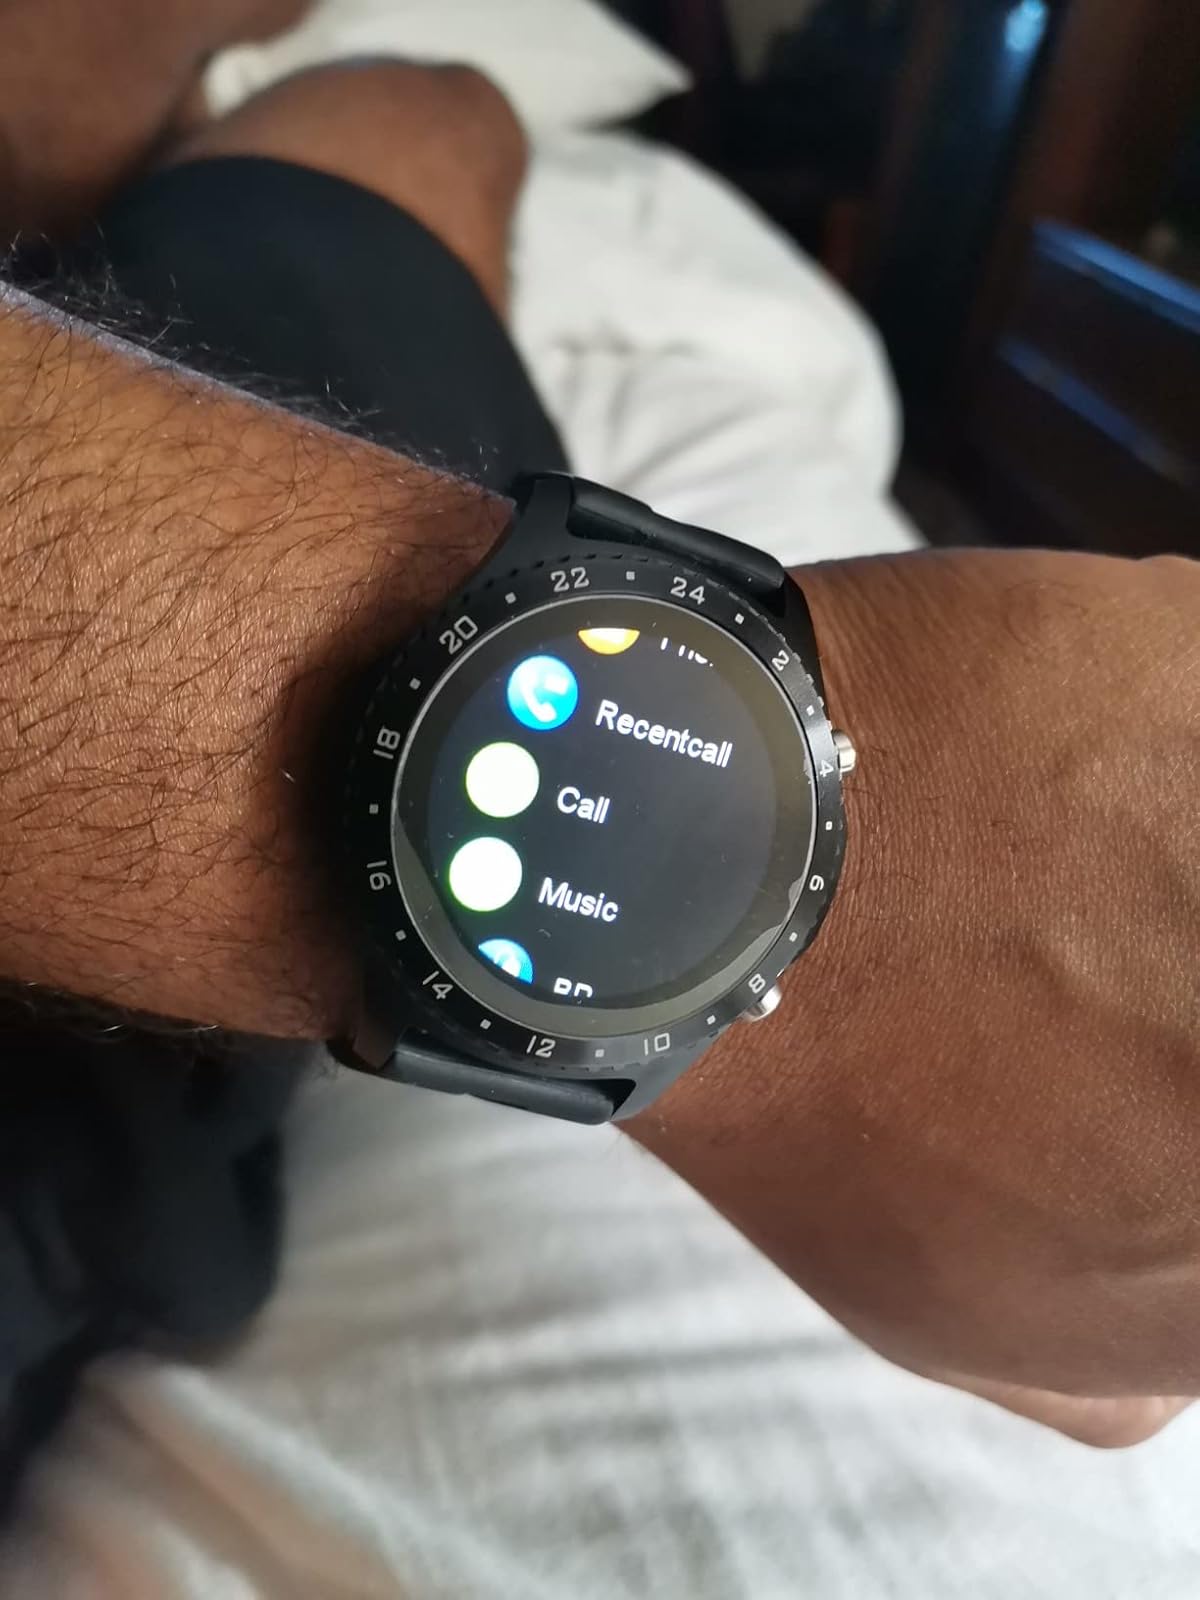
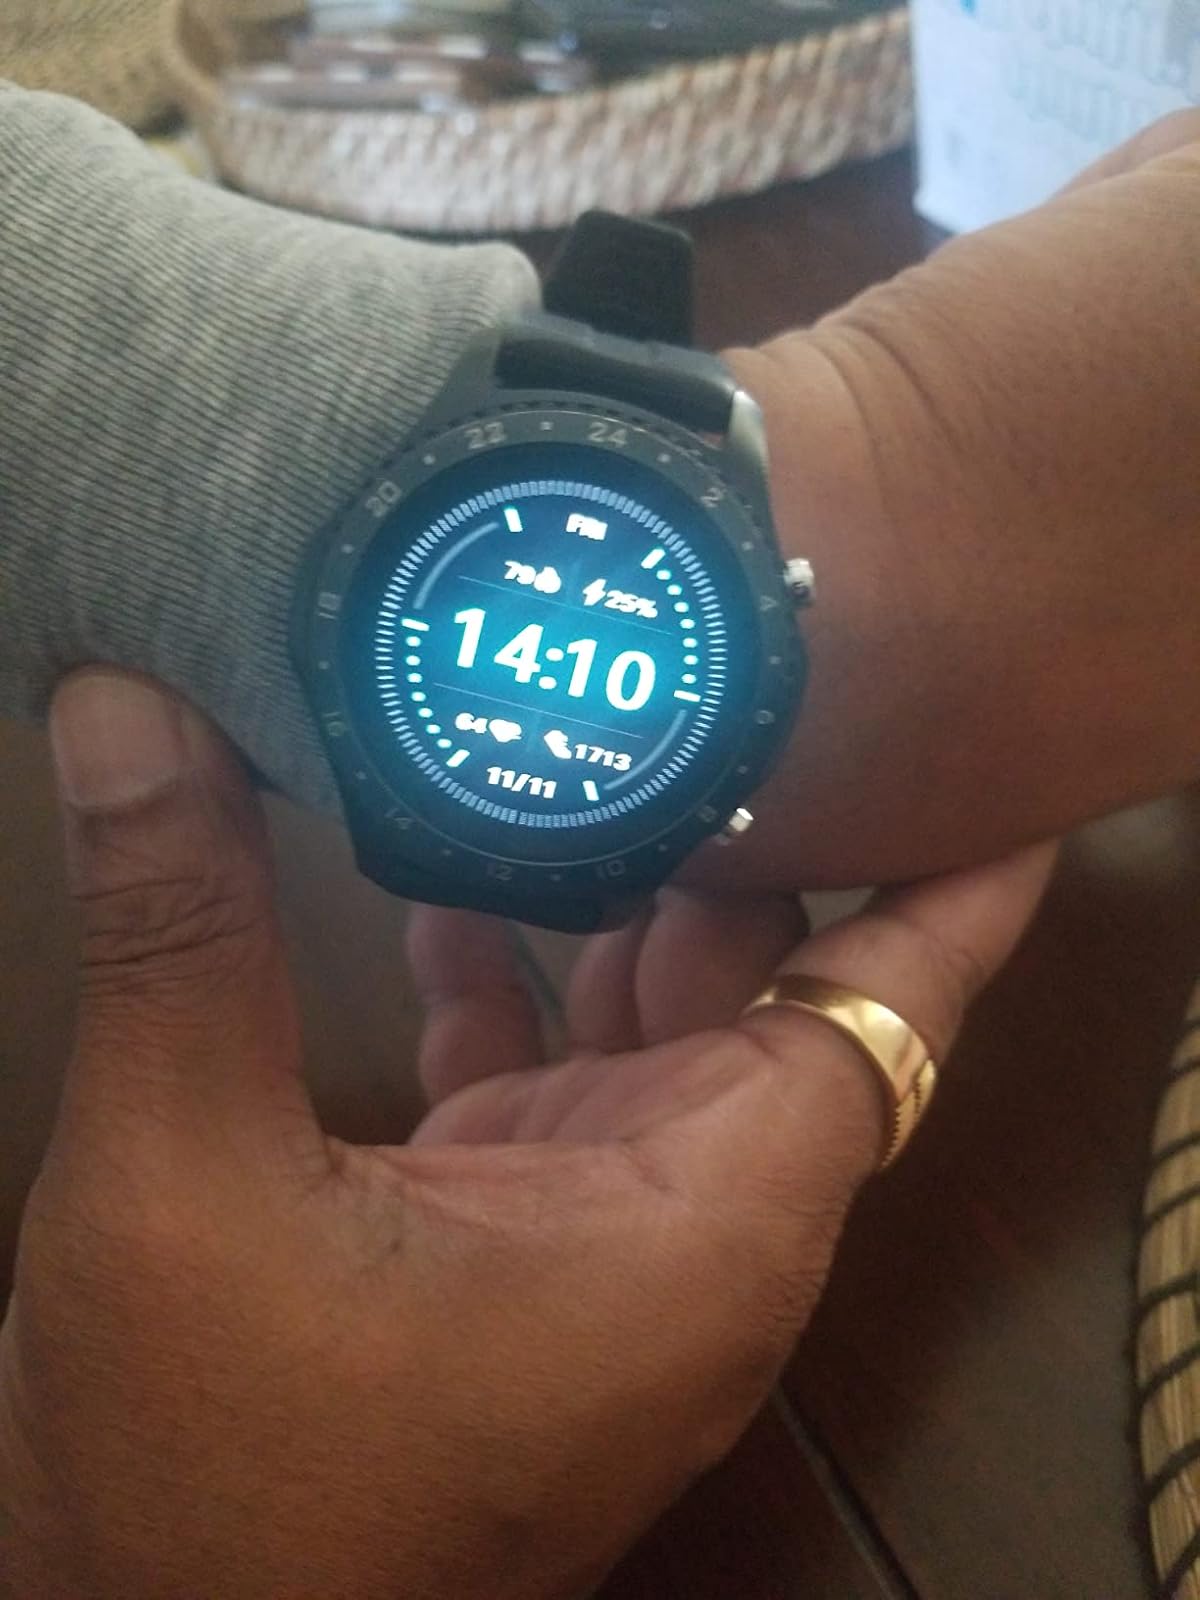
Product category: smartwatch
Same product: yes